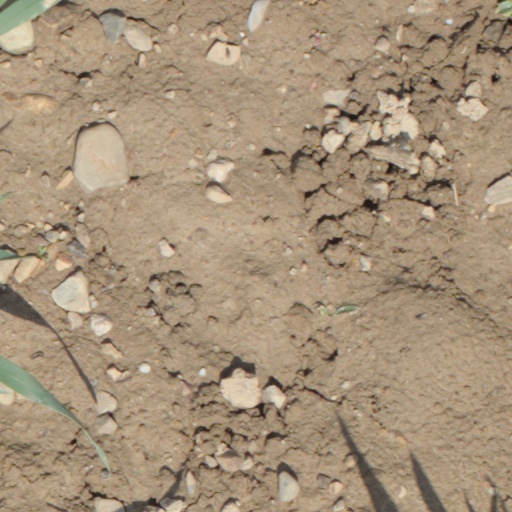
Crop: wheat